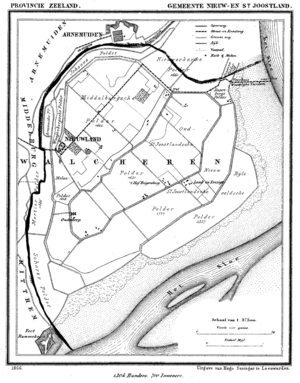
Nieuwland est une ancienne commune néerlandaise, formée depuis une ancienne seigneurie, aujourd'hui partie intégrante du village de Nieuw- en Sint Joosland.
Sint Joosland est une ancienne commune néerlandaise, formée depuis une ancienne seigneurie, un hameau et un polder de la province de la Zélande.